1948 Republican Party presidential primaries

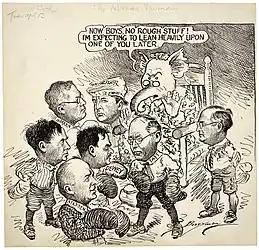
A political cartoon depicts Dewey, Taft, and Stassen fighting in the Nebraska primary; other contenders look on as a matronly elephant, symbolizing the Party, urges unity.

One week after Wisconsin, Stassen again bested Dewey in Nebraska. Dewey had made a much stronger effort there, having left Wisconsin early to deliver a foreign policy speech in Lincoln. The two were joined on the campaign trail in Nebraska by Senator Robert A. Taft, entering his first primary. Given a break in the Senate schedule for Lincoln's birthday, Taft campaigned in Nebraska, as well as Indiana, Illinois, Minnesota, and Colorado in the span of one week.